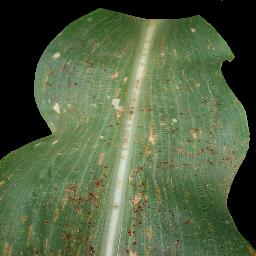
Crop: corn
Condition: (maize)_common_rust